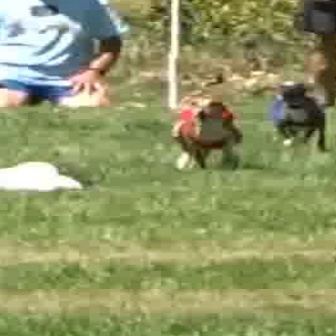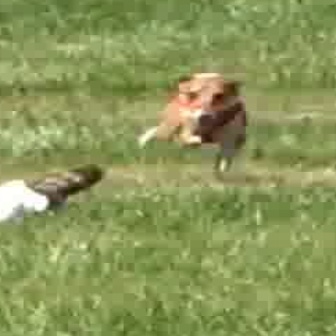
  Please identify the target specified by the bounding box [167,94,244,170] in the first image and locate it in the second image. Return the coordinates in [x_min,y_min,x_max,y_max] format.
Answer: [135,65,246,176]